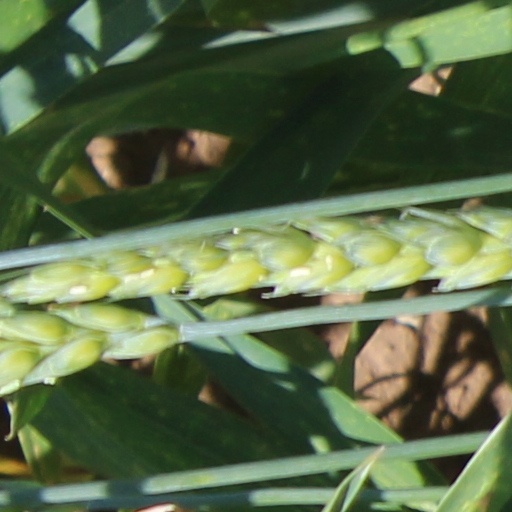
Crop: wheat